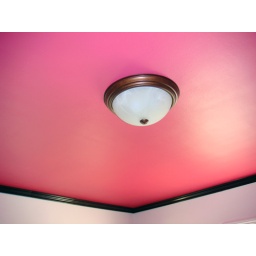
The lamp in my office